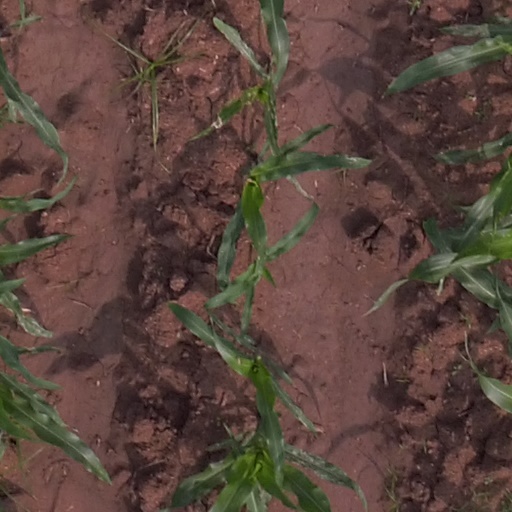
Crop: maize; corn